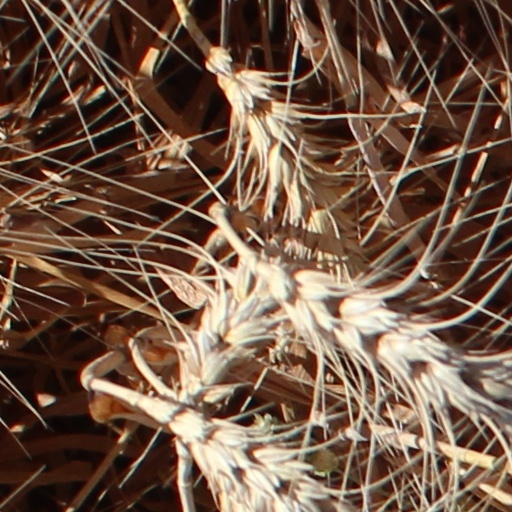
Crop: wheat